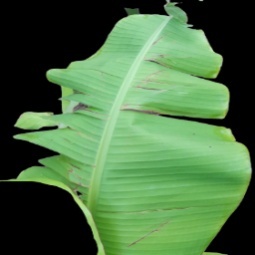
Label: Boron